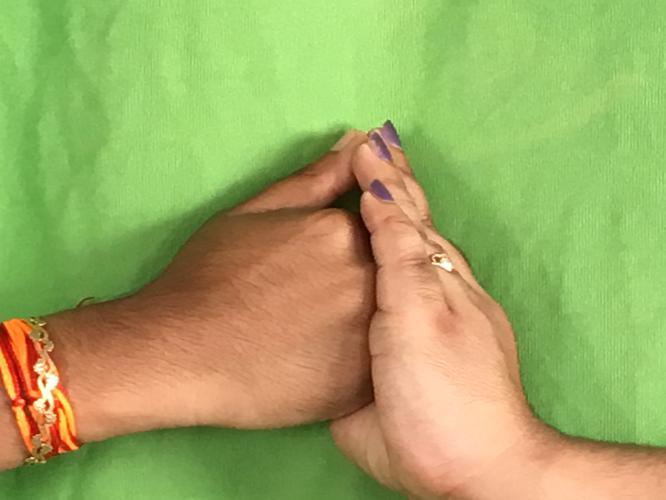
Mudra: Shanka
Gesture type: double_hand